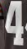
Number: 4